Semitropic Oil Field

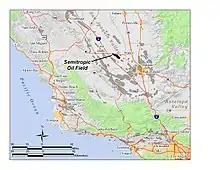
The Semitropic Oil Field in central California. Other oil fields are shown in dark gray.

The Semitropic Oil Field is an oil and gas field in northwestern Kern County in California in the United States, within the San Joaquin Valley. Formerly known as the Semitropic Gas Field, it was discovered by the Standard Oil Company of California in 1935, and first understood to be primarily a natural gas reservoir; however, in 1956 a much deeper oil-bearing zone was discovered. The field contains the deepest oil well ever drilled in California, at . At the end of 2008 the field still had 56 active oil wells, most of which were owned by Occidental Petroleum, and the field had an estimated 343,000 barrels of oil still recoverable with current technology.